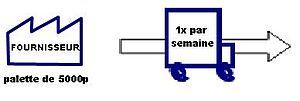
Représentation fournisseur pour un VSM
Value stream mapping, ou Cartographie des chaines de valeur en français, est une méthode de lean manufacturing de cartographie d'un processus.